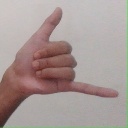
अक्षर: द